Academy of Robotics

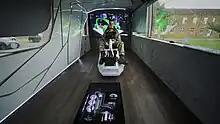
Flying Officer in the Control Chair of the Academy of Robotics Space-Bus Mobile Command Hub

In early 2022, the company's CEO, William Sachiti acquired the 26 acre former RAF radar base, RAF Neatishead and began renovating the site with the intention to lease parts of the site to his company, Academy of Robotics. The RAF Neatishead site includes a network of private test tracks, 2 hangars and an approximately 4 acre underground Cold War era nuclear bunker as well as a heritage listed Type 84 radar.